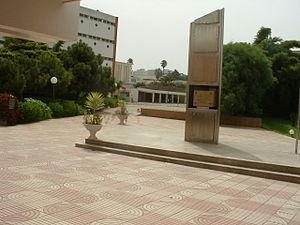
L'école Mohammadia d'ingénieurs à Rabat au Maroc en août 2004.
L'École Mohammadia d'Ingénieurs est l'une des grandes écoles d'ingénieurs au Maroc, elle est située au quartier de l'Agdal à Rabat et attachée à l'Université Mohammed V de Rabat. L'EMI a été inaugurée par feu le roi Mohammed V en 1959, trois ans après l'indépendance du Maroc.